El Hierro giant lizard

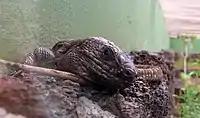
El Hierro giant lizard at the Guinea conservation center.

The El Hierro giant lizard was declared a protected species in 1975. A breeding program began in Guinea, El Hierro in 1986 (since 1995 a LIFE programme of the European Union) producing hundreds of animals in captivity. In 1987 the giant lizards' habitat in Tibataje was declared a natural reserve. In 1999, thirty-seven captive bred subadults were released in Roque Chico de Salmor, and two hundred were released in El Julan, El Hierro. Another release was made in 2001 in La Dehesa, also in El Hierro. The population in Roque Chico grew and became established rapidly, but the populations in the latter two require constant monitoring of feral cats to reduce predation. In 2013, thirty-five were released in Punta de Arelmo and thirty-two in Punta de Agache. It is planned to establish seven population centers, including a second insular one in Roque Grande de Salmor.